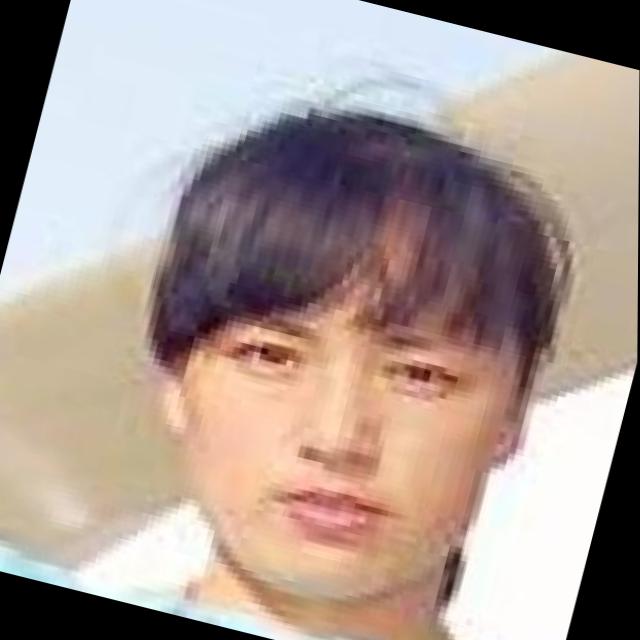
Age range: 21-44